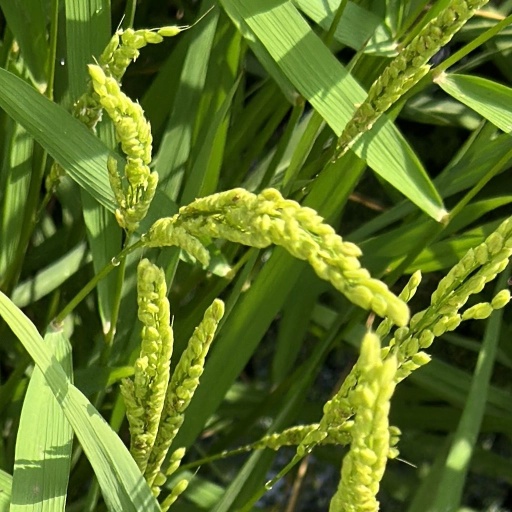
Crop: rice